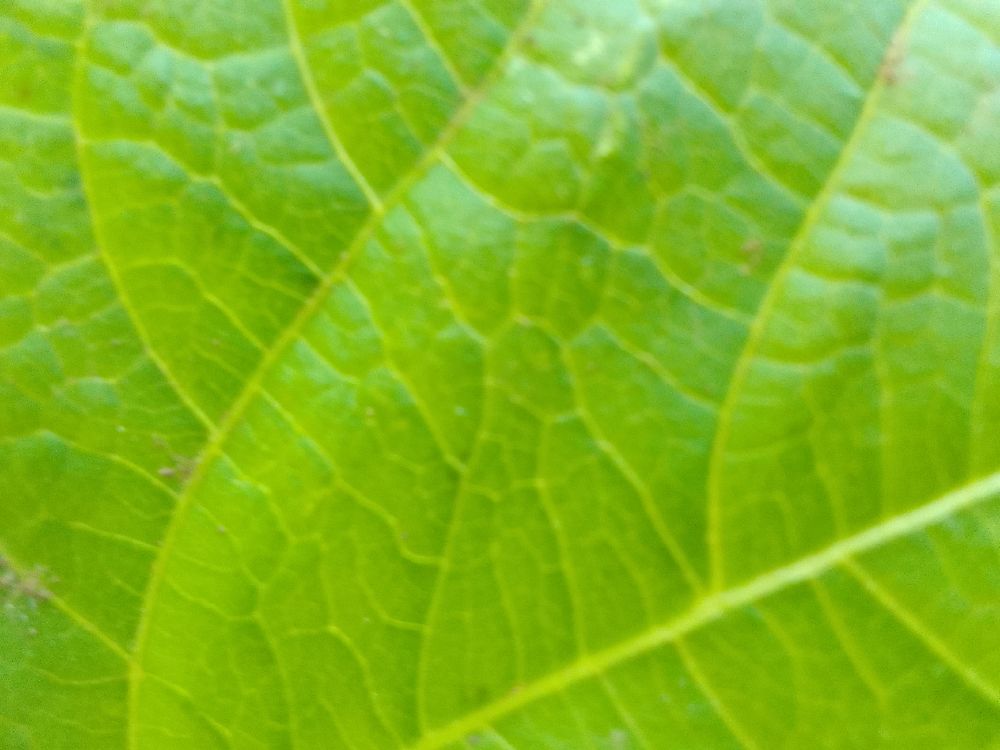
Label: healthy